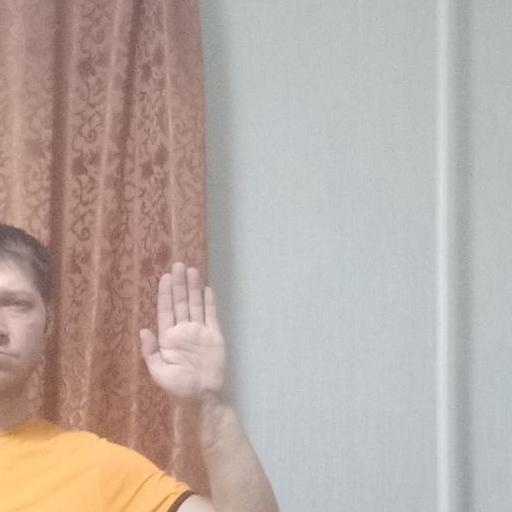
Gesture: stop